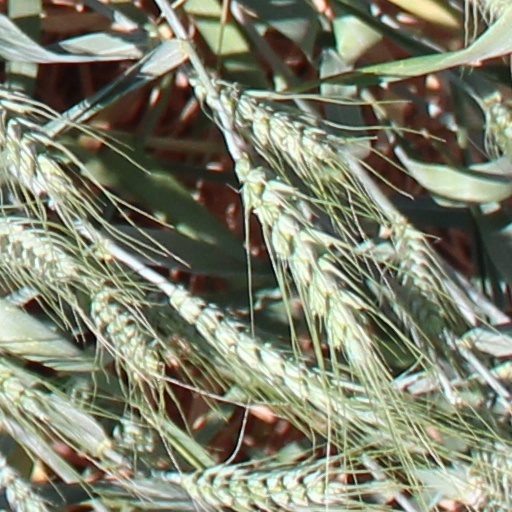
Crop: wheat